Aleksei Ionov

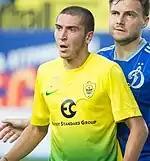
Ionov with Anzhi in 2013

He started playing football at the age of six. Later he graduated from SCYSSOR Zenit, and started playing for Zenit Reserves in 2007.